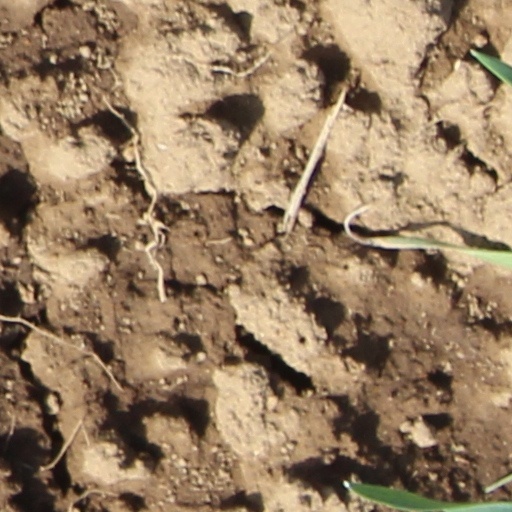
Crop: wheat